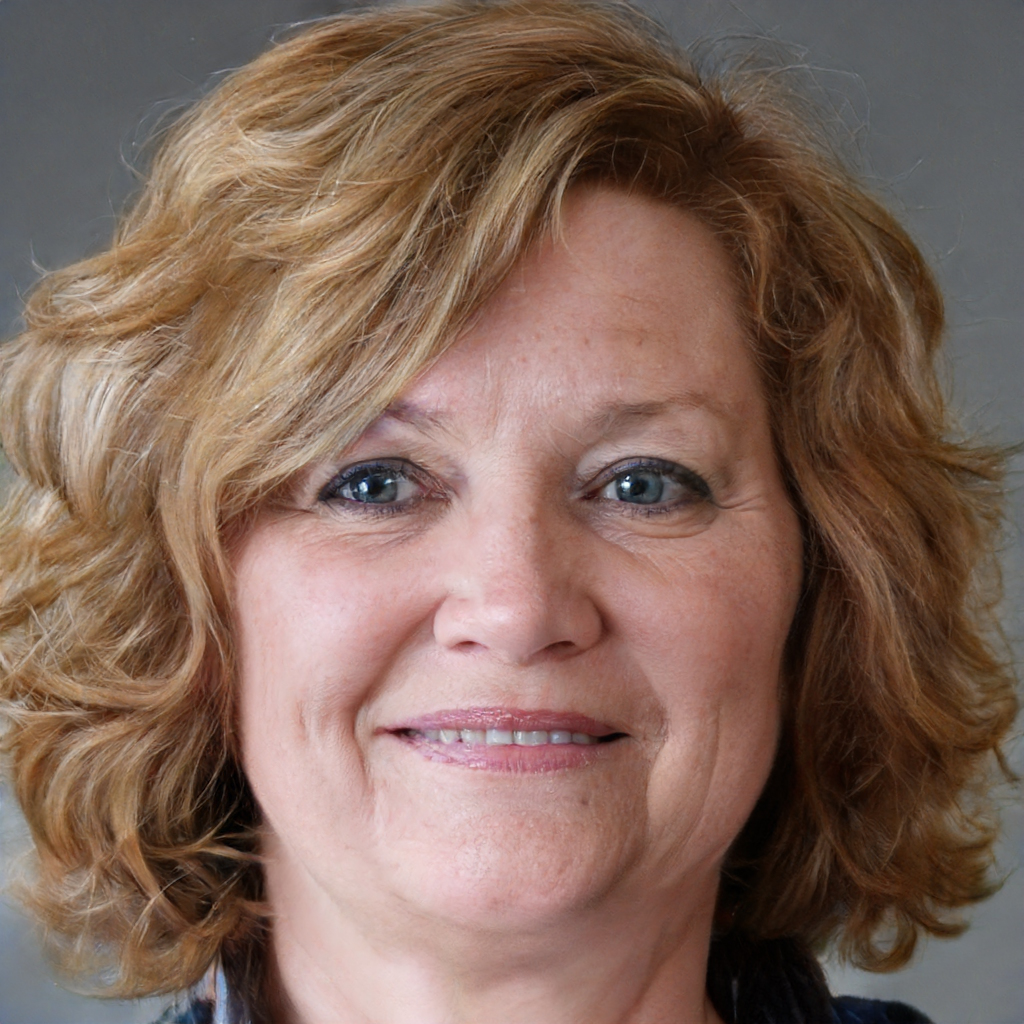
Label: No Watermark